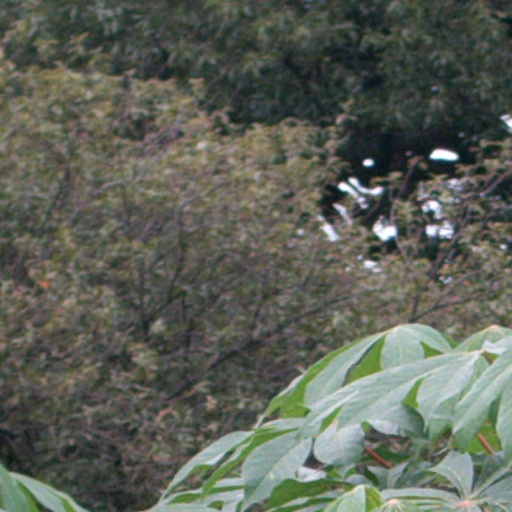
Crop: cassava